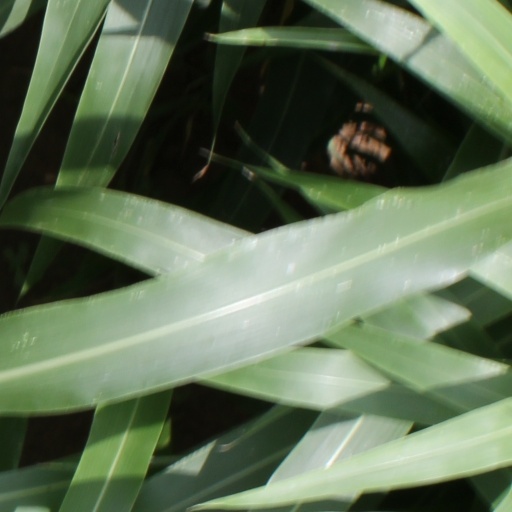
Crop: sorghum